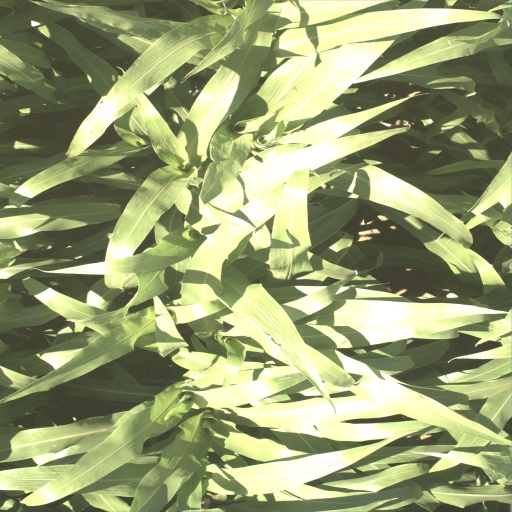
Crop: sorghum